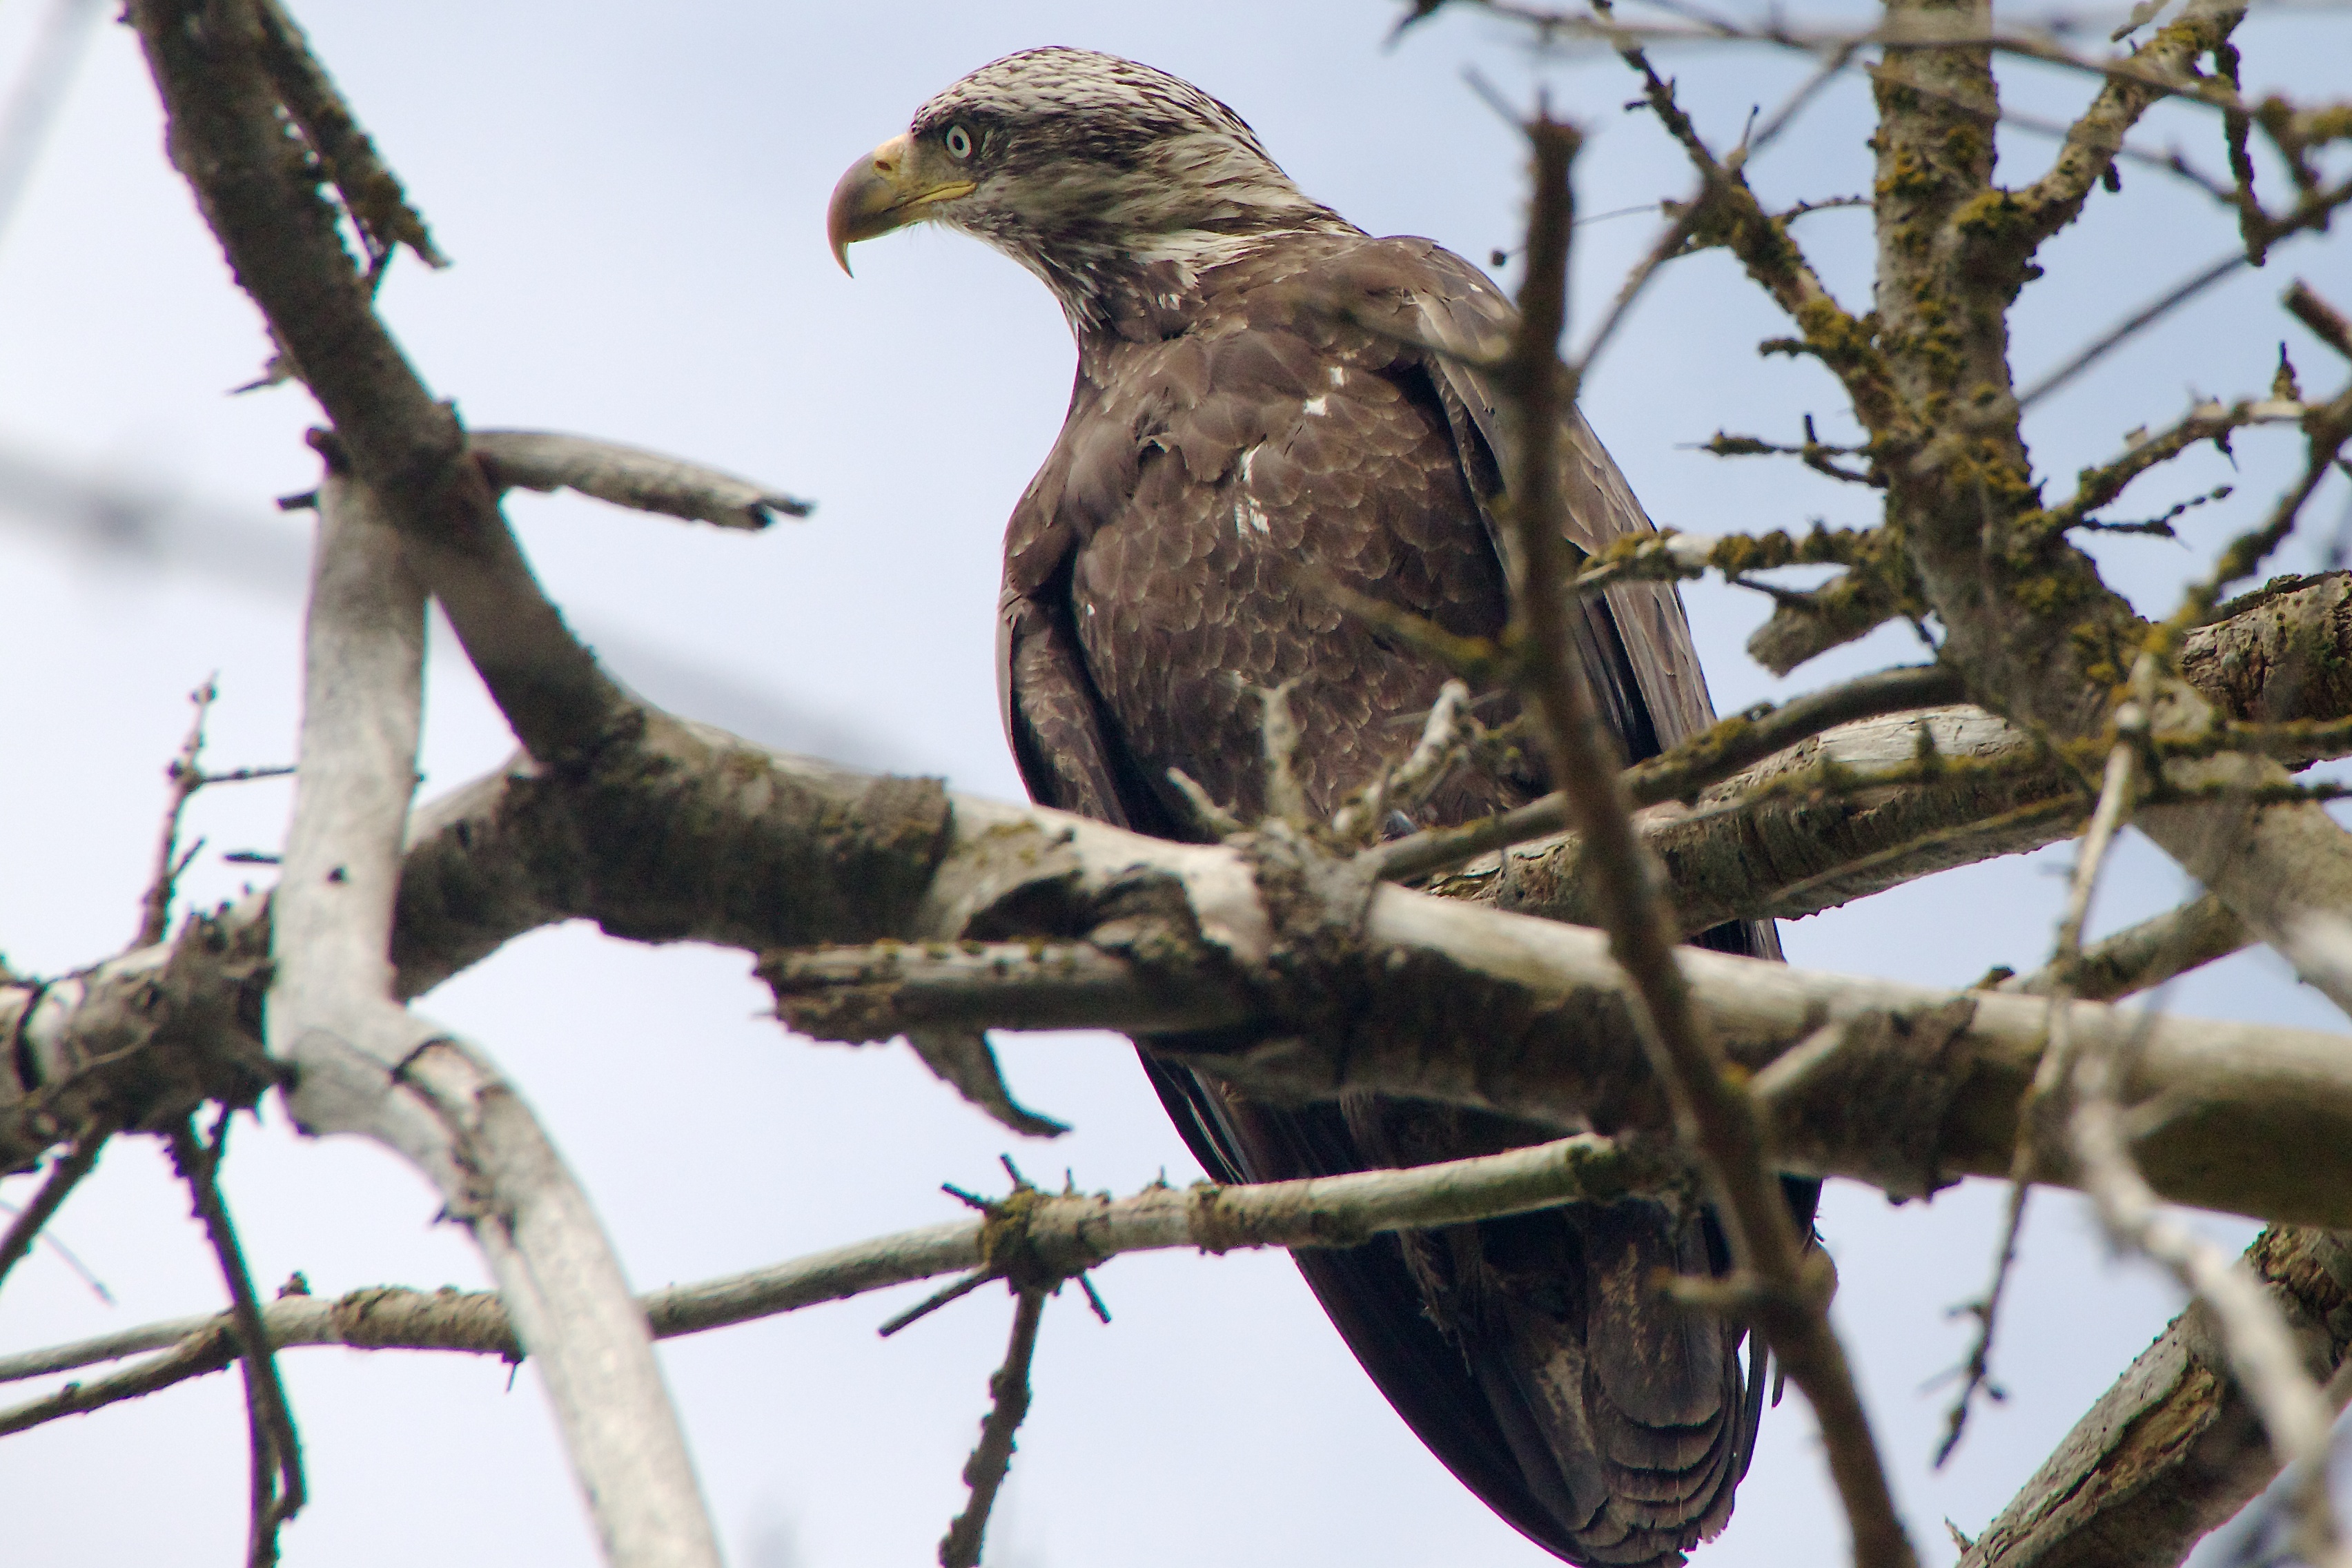
branch, bird, wildlife, beak, eagle, hawk, fauna, bird of prey, vertebrate